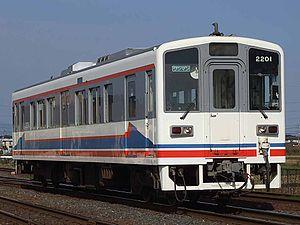
La Kantō Railway Co., Ltd., également appelée Kantetsu, est une compagnie de transport de passagers qui exploite deux lignes de chemin de fer dans la préfecture d'Ibaraki au Japon, ainsi qu'un réseau de bus. Son siège social se trouve dans la ville de Tsuchiura.